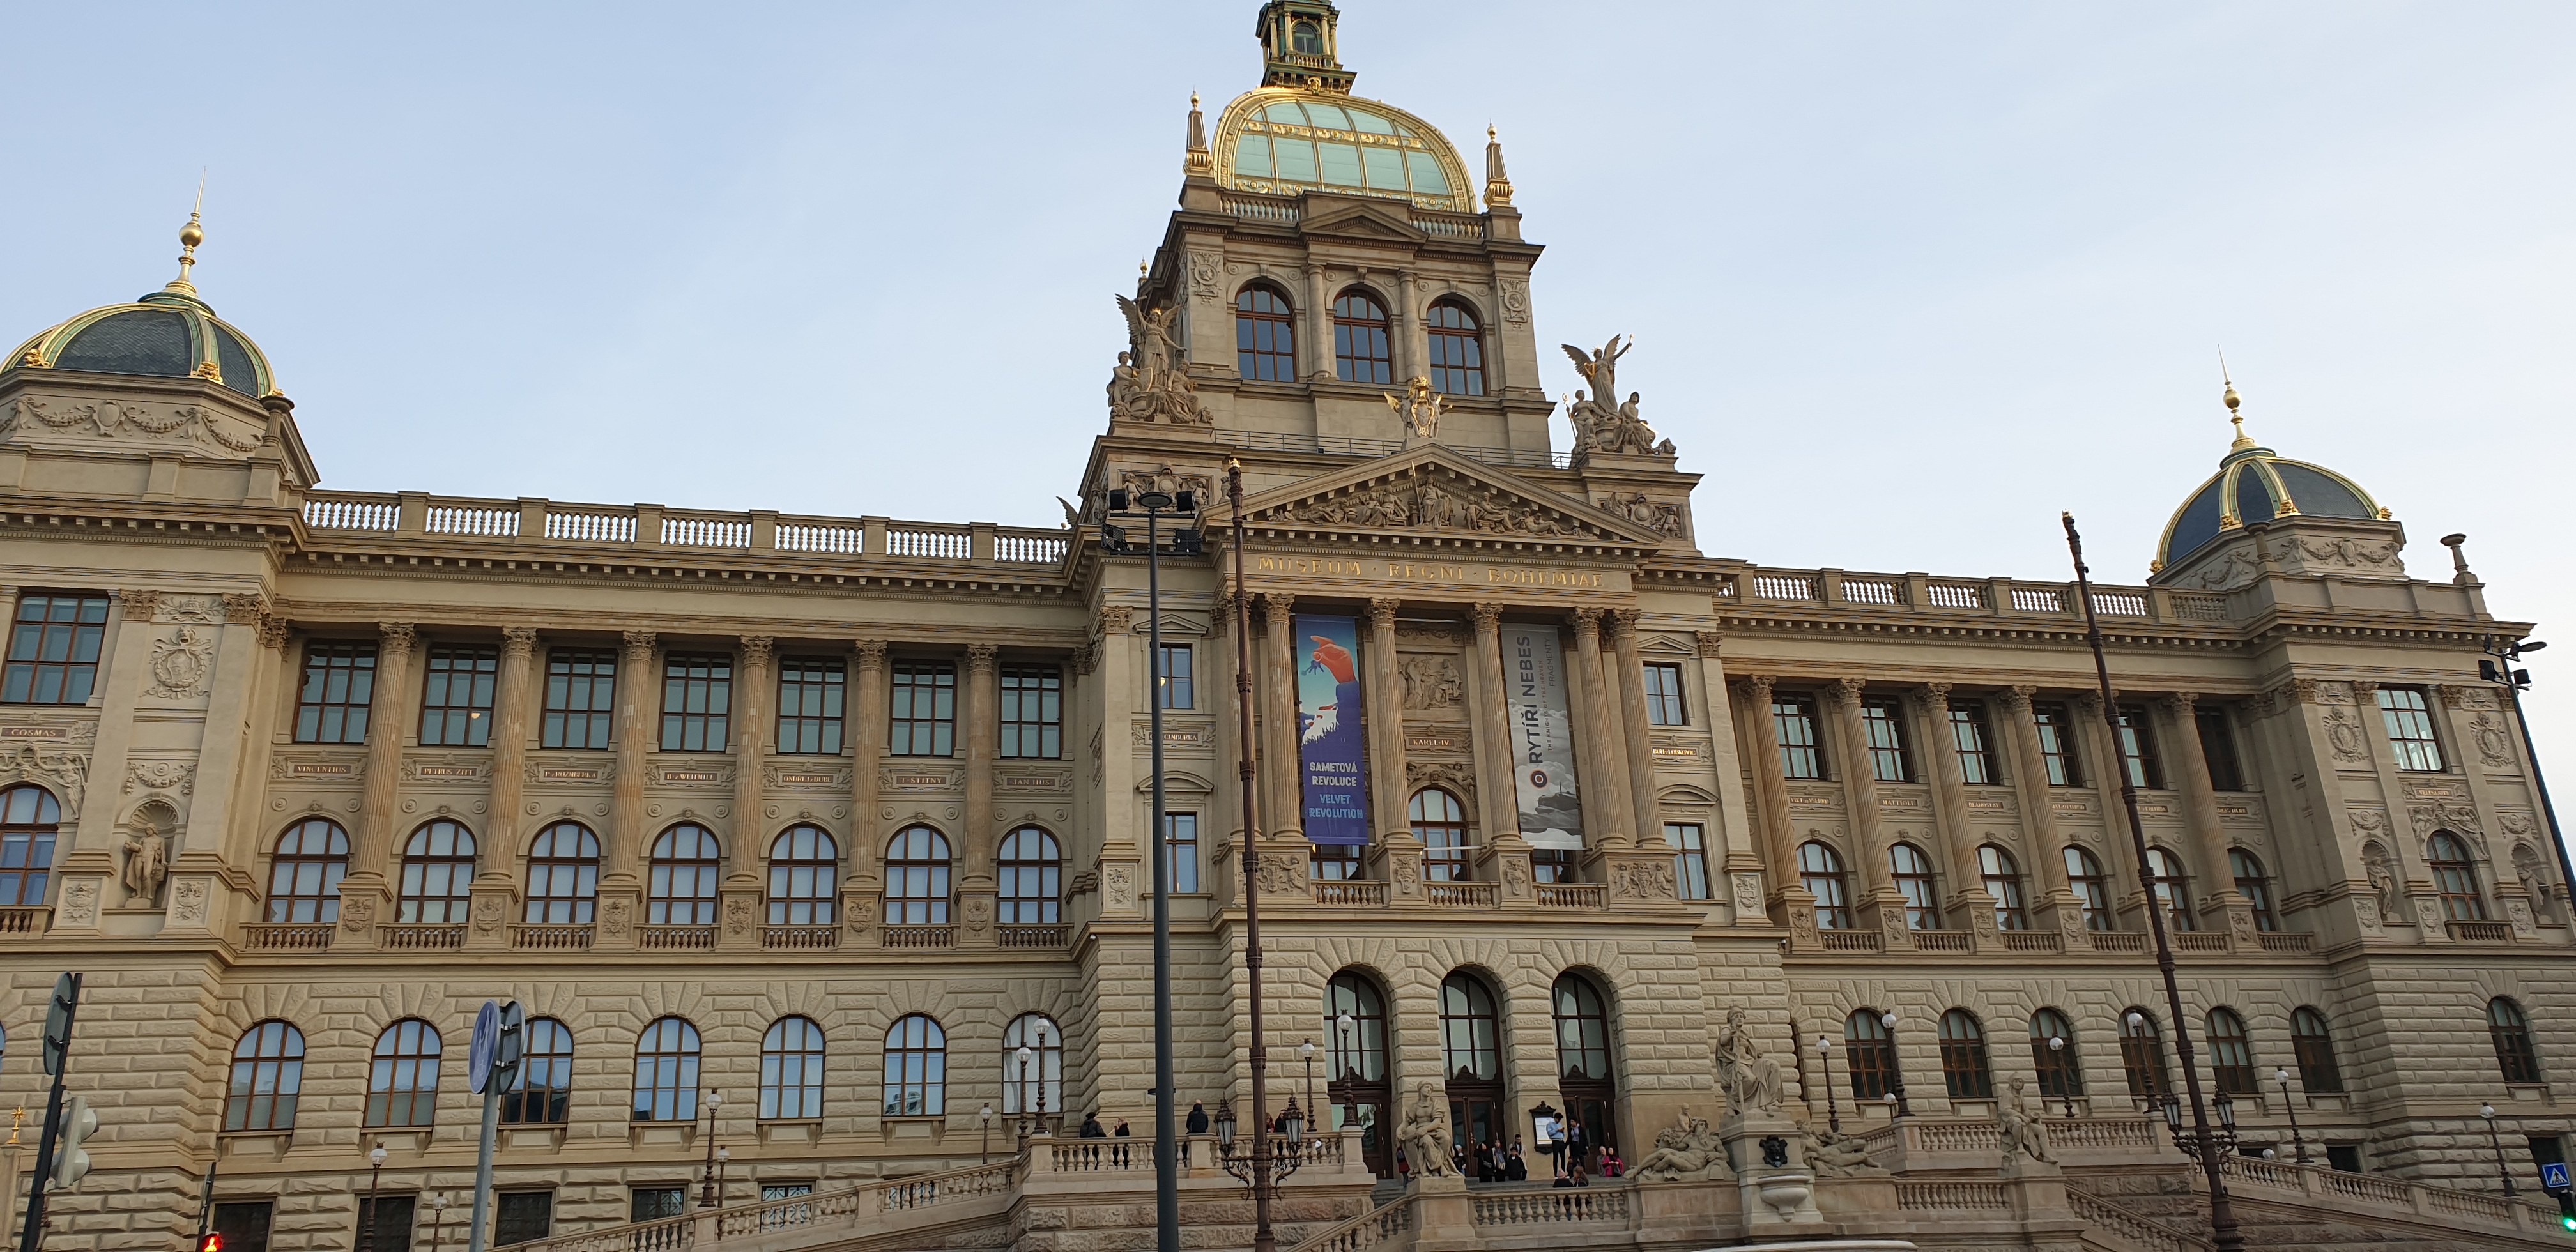
city, landmark, classical architecture, building, architecture, palace, facade, human settlement, medieval architecture, seat of local government, sky, plaza, tourist attraction, historic site, basilica, tourism, listed building, stately home, chateau, government, courthouse, town square, metropolis, university